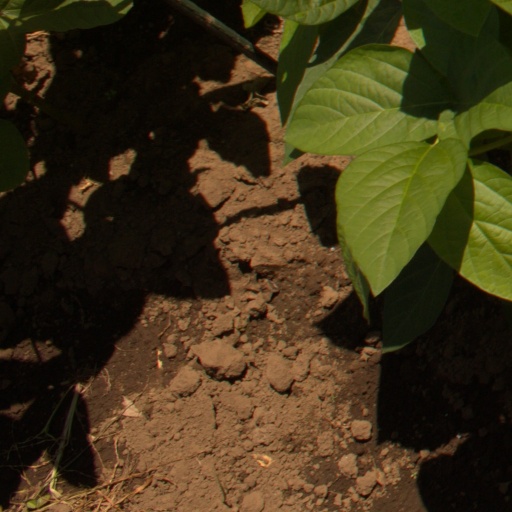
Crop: soybean